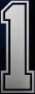
Number: 1